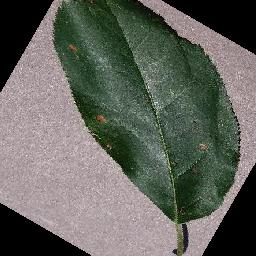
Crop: apple
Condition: black_rot